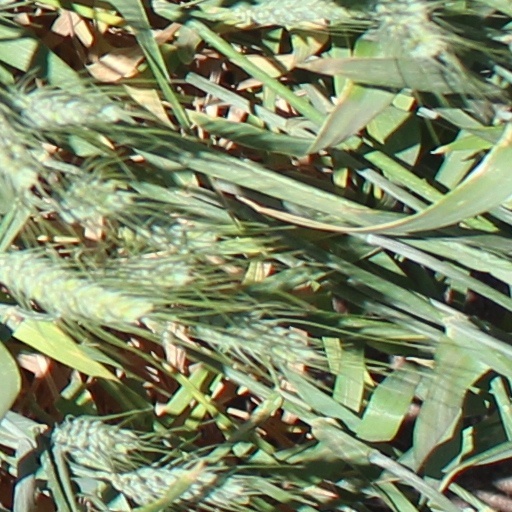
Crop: wheat